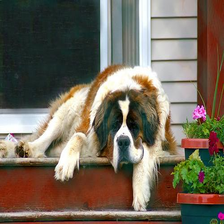
Species: dog
Breed: saint bernard